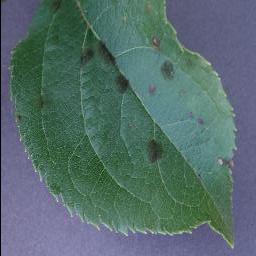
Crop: apple
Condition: scab